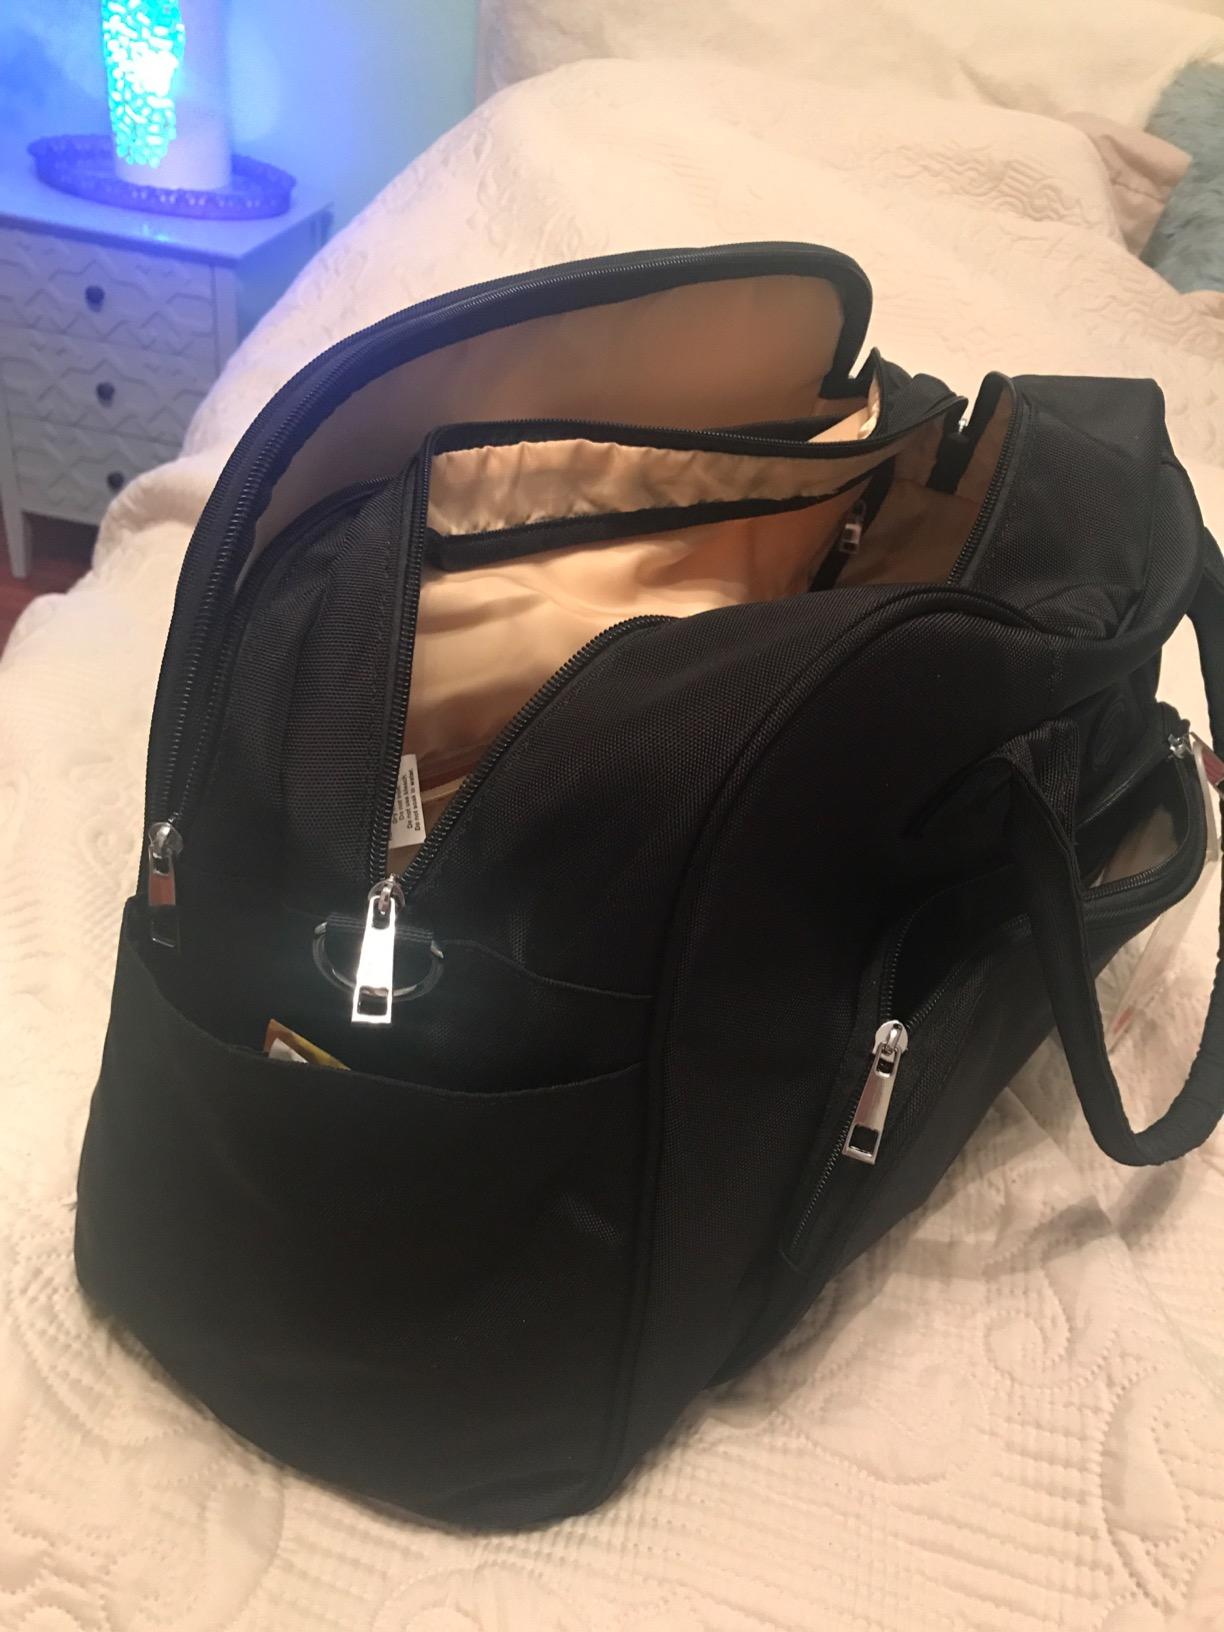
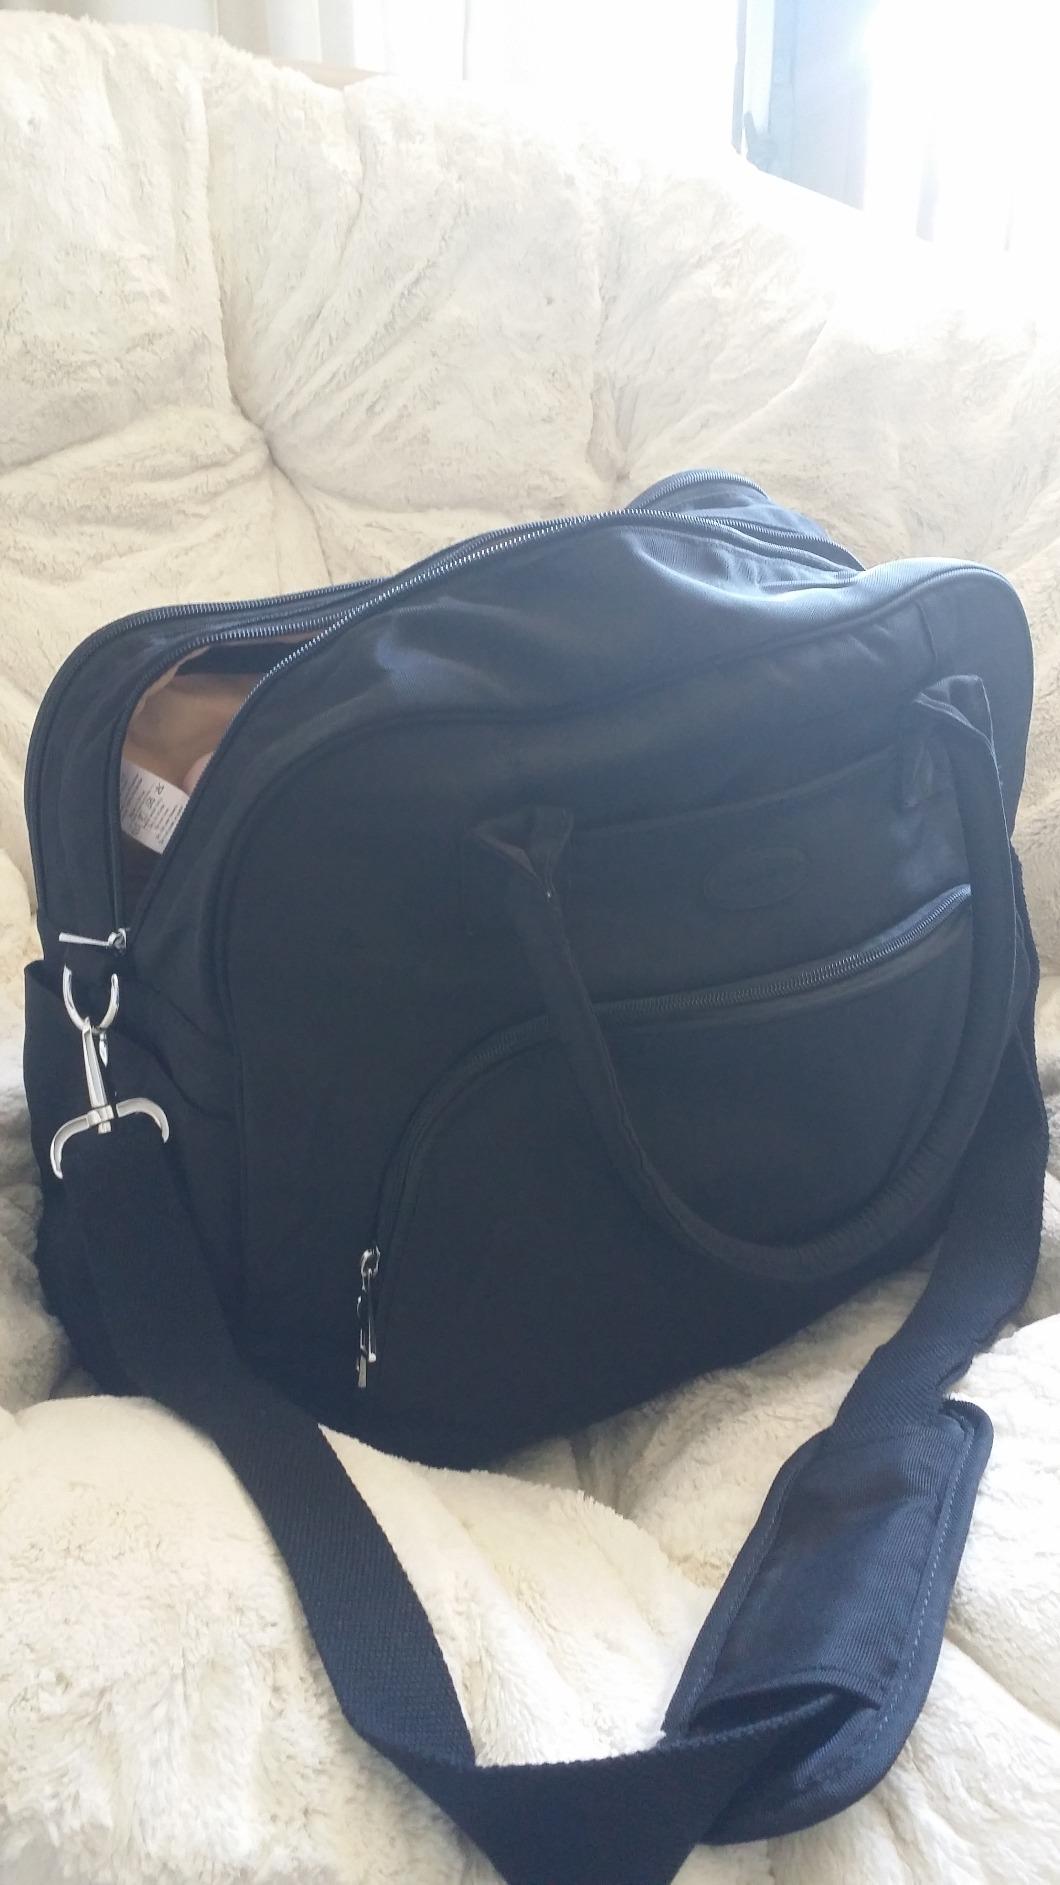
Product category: bag
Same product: yes